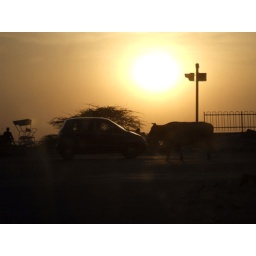
notice the silohette of the car and cow, in India the cows have right of way on the roads!